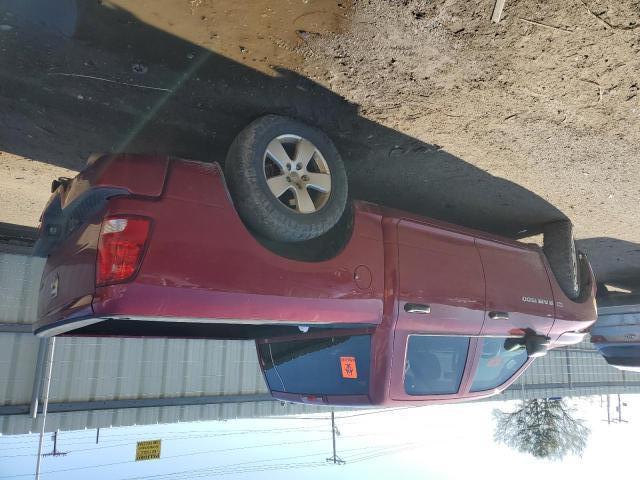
Aucun dommage détecté.
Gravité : aucun